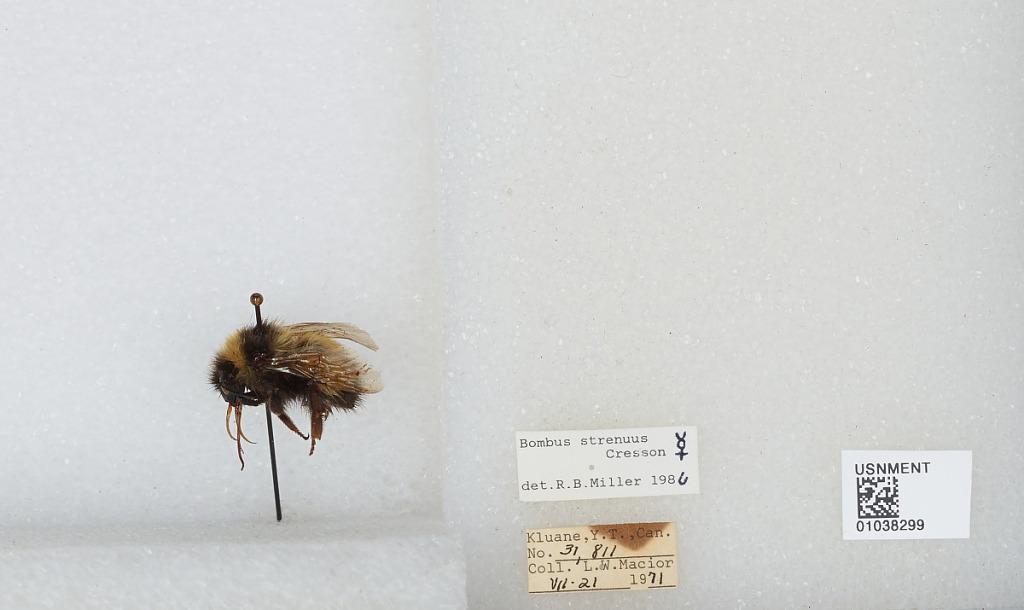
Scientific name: Bombus (Alpinobombus) neoboreus Sladen
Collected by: L. Macior
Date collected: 1971-7-21
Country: Canada
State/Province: Yukon Territory
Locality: Kluane
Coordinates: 60.75, -139.5
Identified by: Miller, R. B.